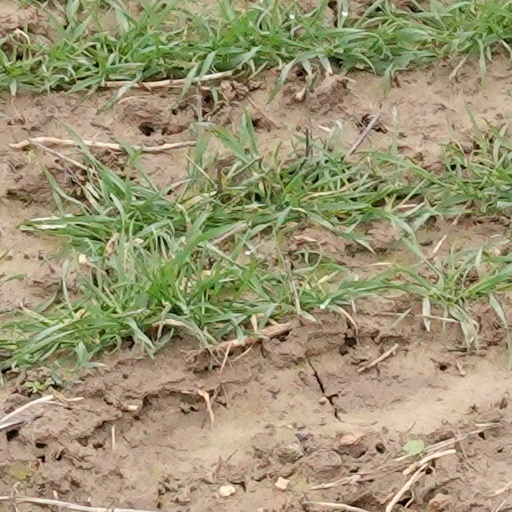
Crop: wheat